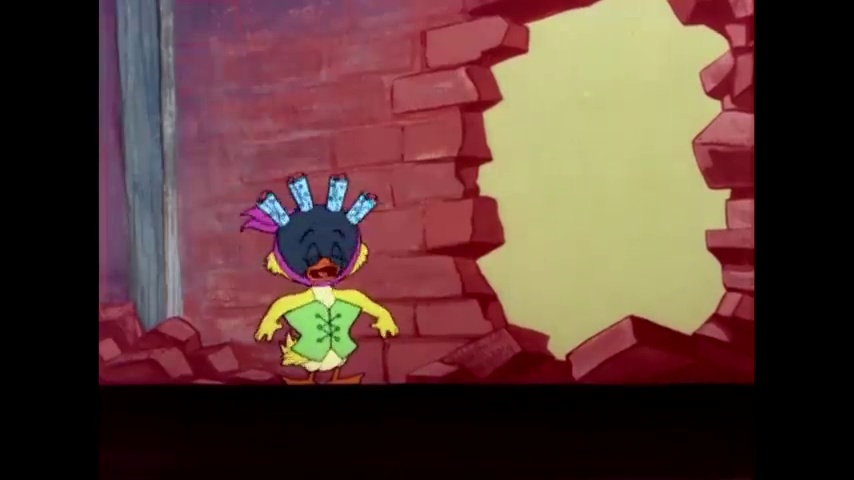
Portrait style: Cartoon Portrait